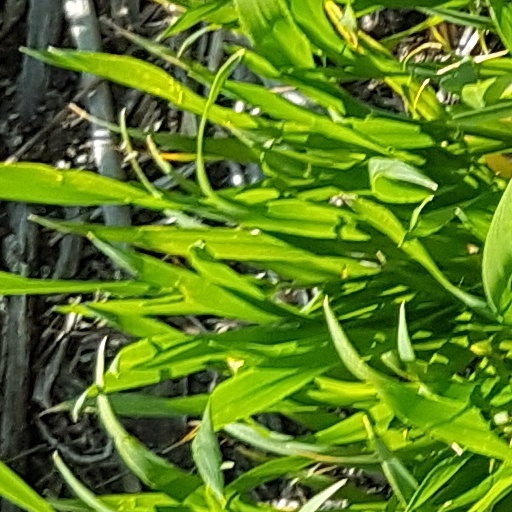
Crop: wheat